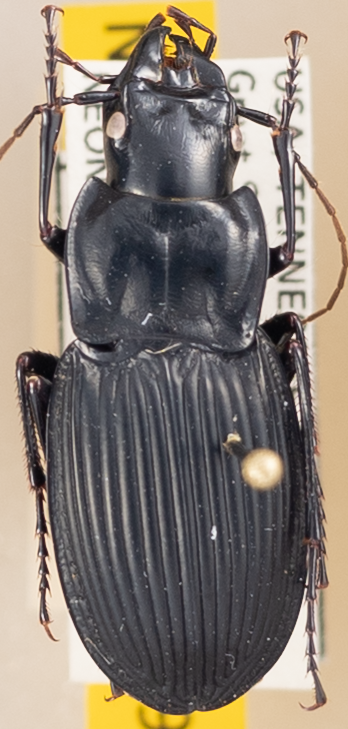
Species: Dicaelus teter
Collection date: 2021-08-17
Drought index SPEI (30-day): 1.32
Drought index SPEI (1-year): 1.13
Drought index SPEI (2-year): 2.09